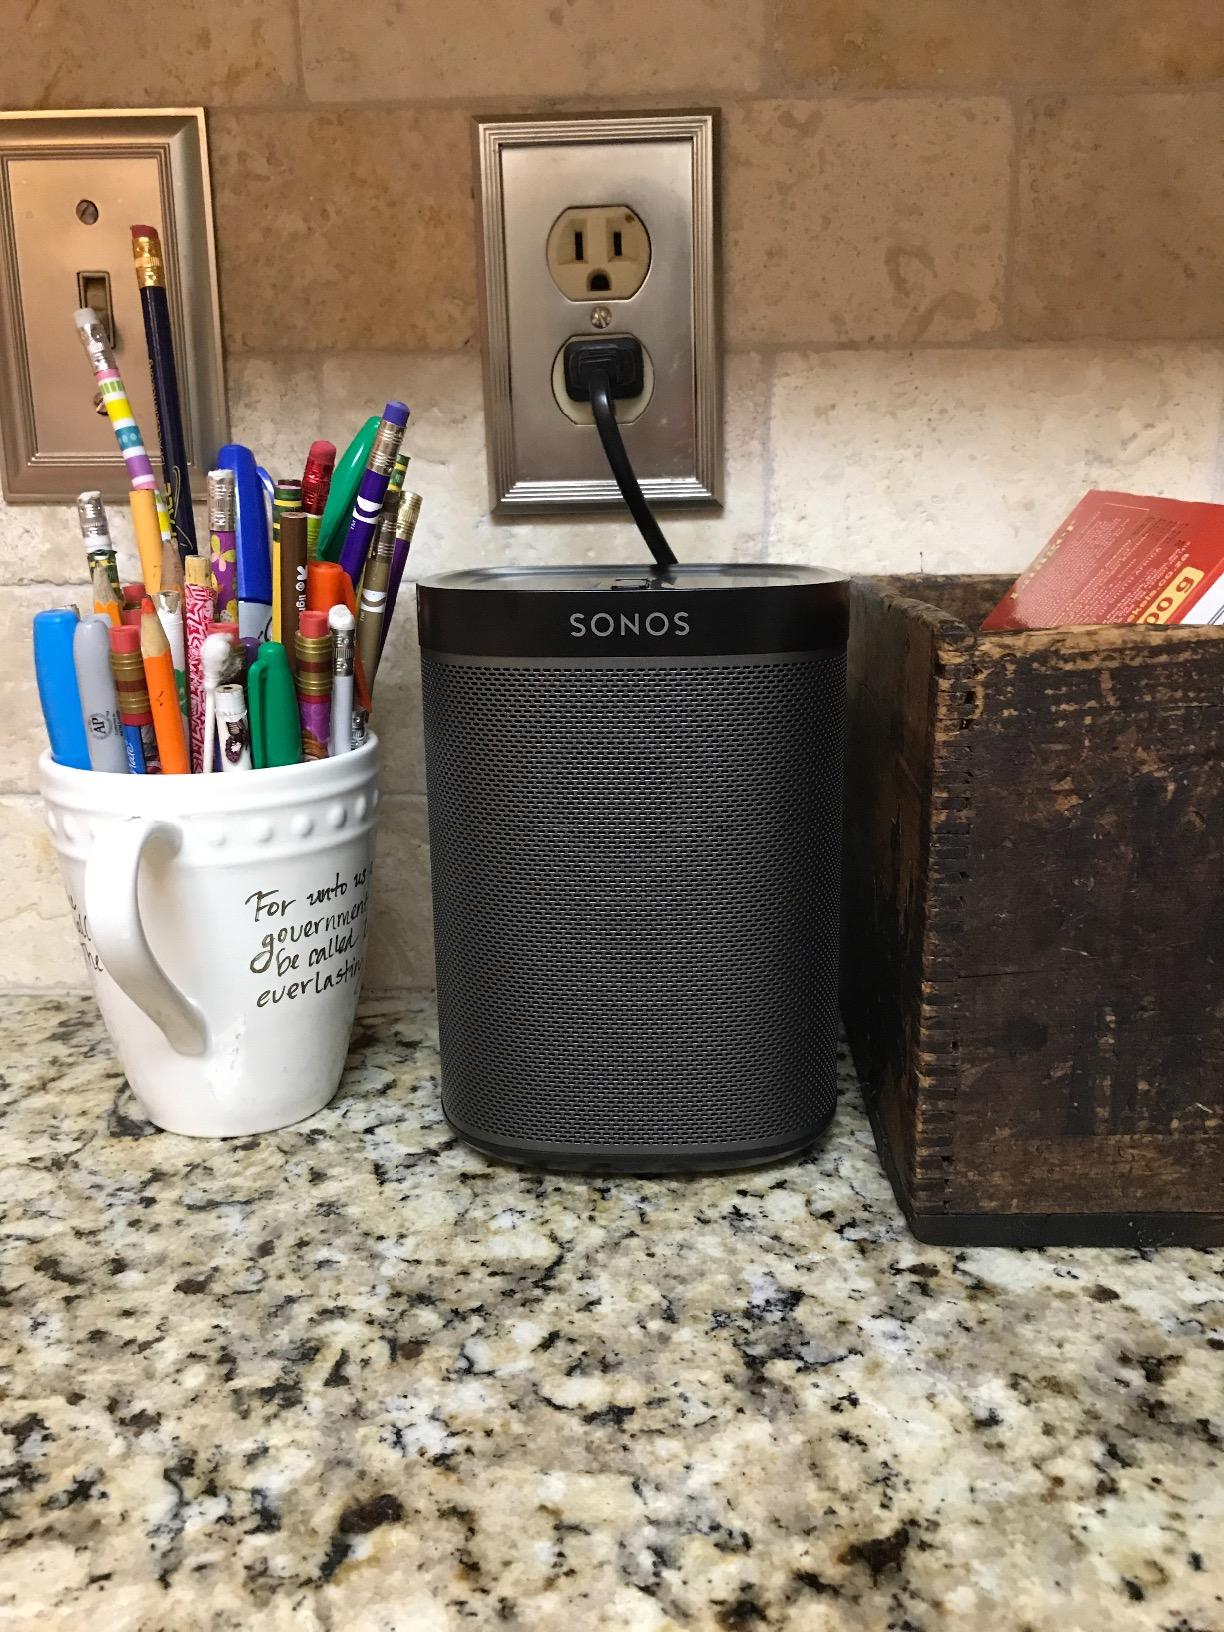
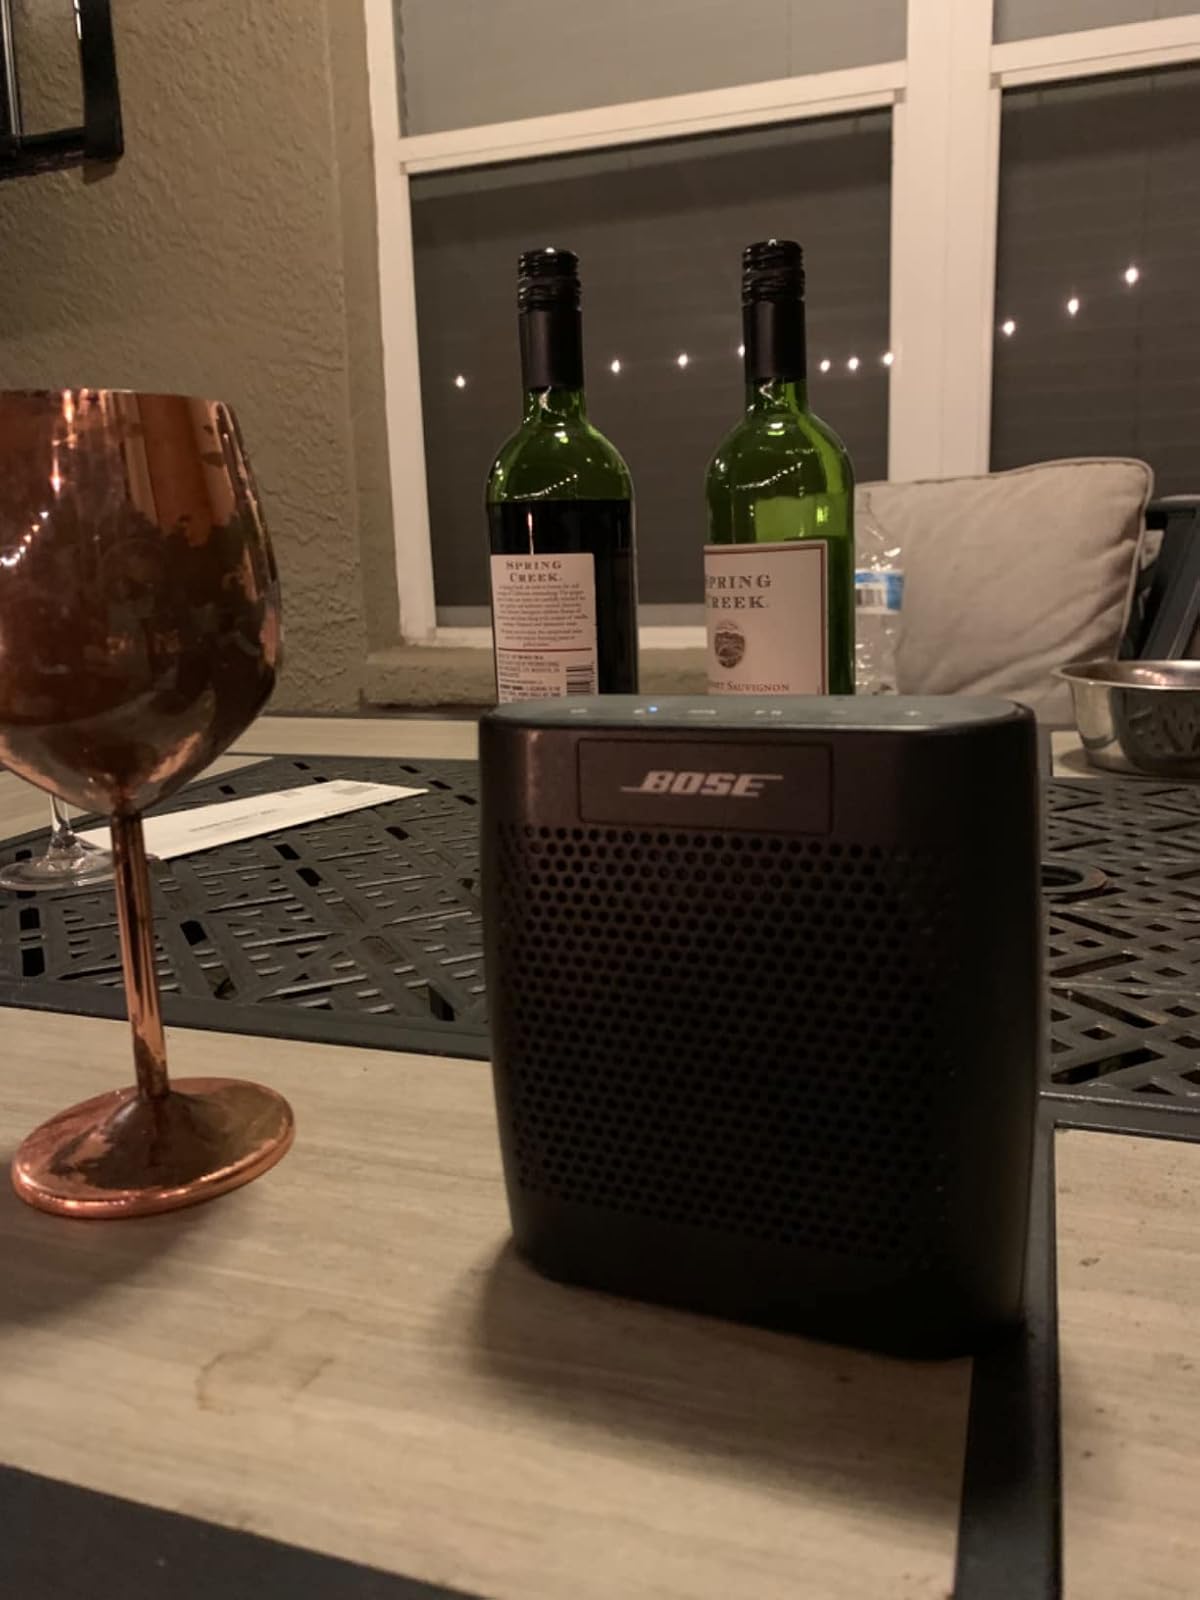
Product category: speaker
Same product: no